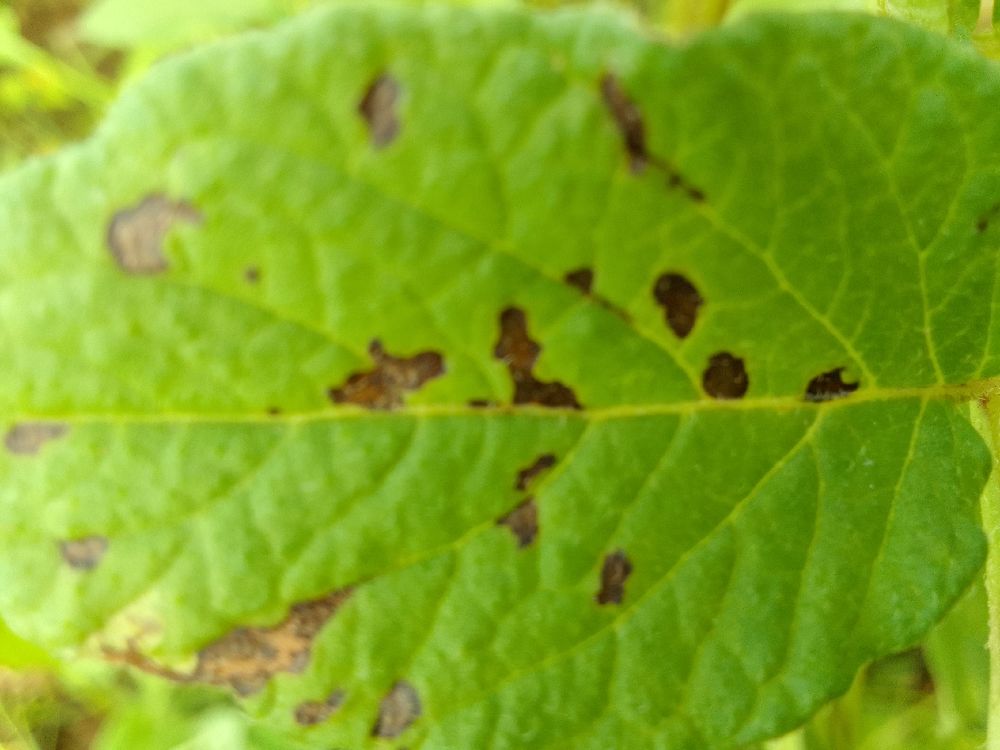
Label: Early blight